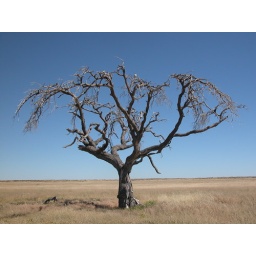
bird in a tree at etosha